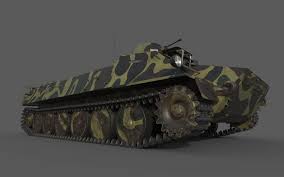
Label: MT_LB